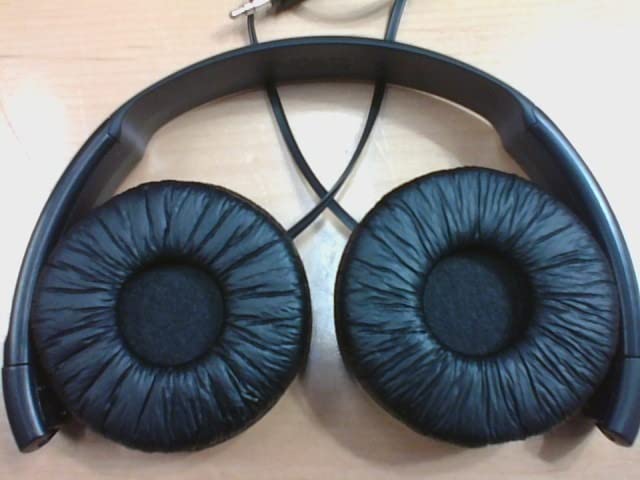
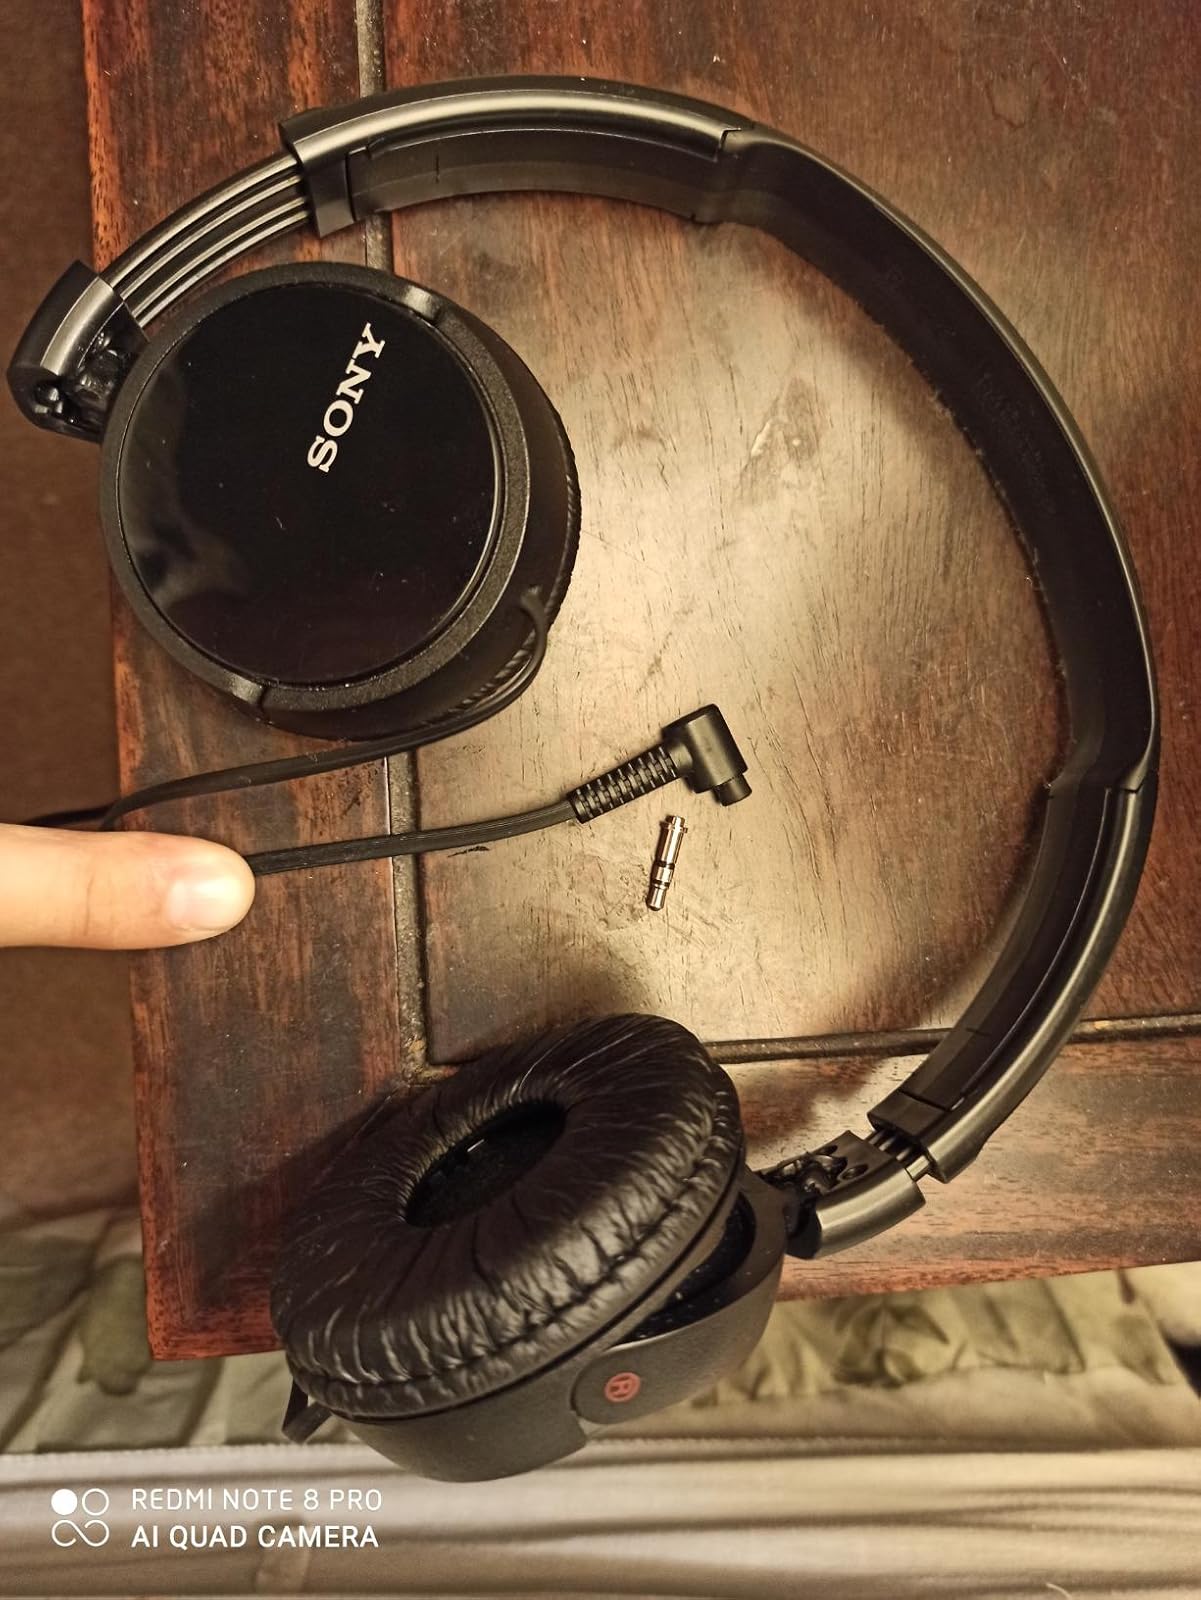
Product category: headphones
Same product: yes